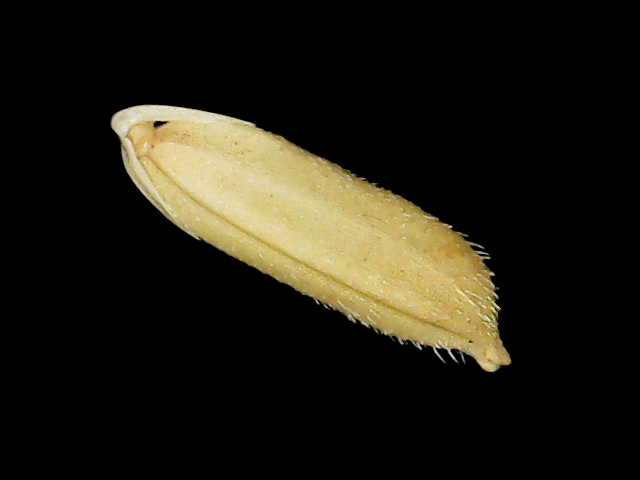
Rice variety: Binadhan11